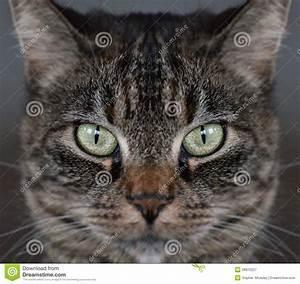
cat